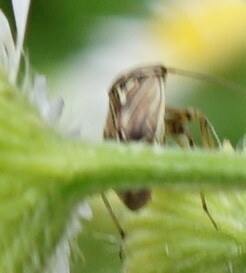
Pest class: lygus_bug